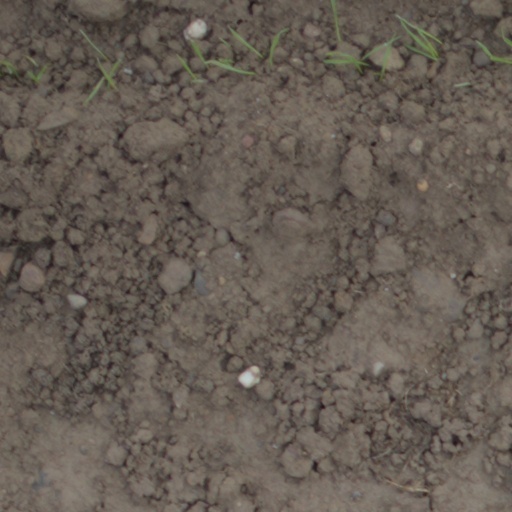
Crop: wheat